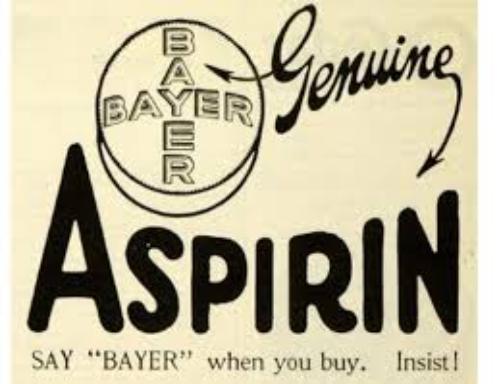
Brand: aspirin
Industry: Medical